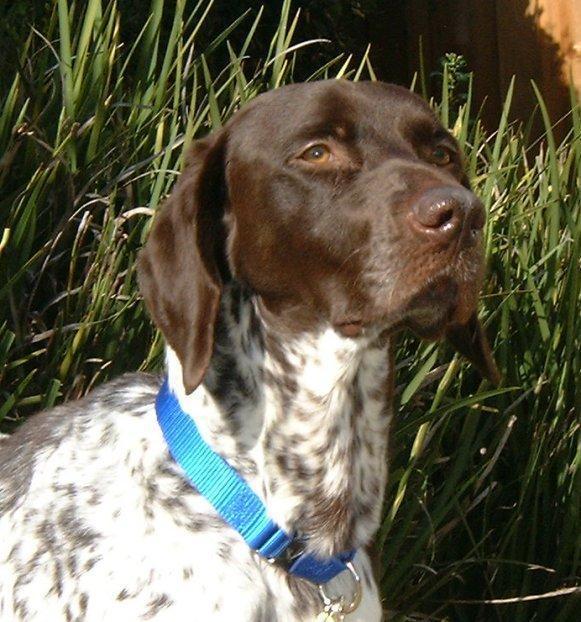
German_short-haired_pointer